Kenwyn

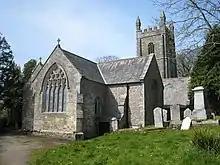
Kenwyn Parish Church

Kenwyn parish church dates to the 14th or 15th century, with the south aisle and tower dating to the 15th century. Restorations from 1820 to 1862 have reduced the interior to its present state. There is a peal of eight bells. The churchyard provides a fine view over the city of Truro and above the lychgate is an upper chamber (probably a schoolroom). On 24 March 2007, during a service at the church to mark the 200th anniversary of the parliamentary abolition of the slave trade throughout the British Empire, the life of Joseph Antonio Emidy was featured and some typical pieces of music from his time were played in tribute.